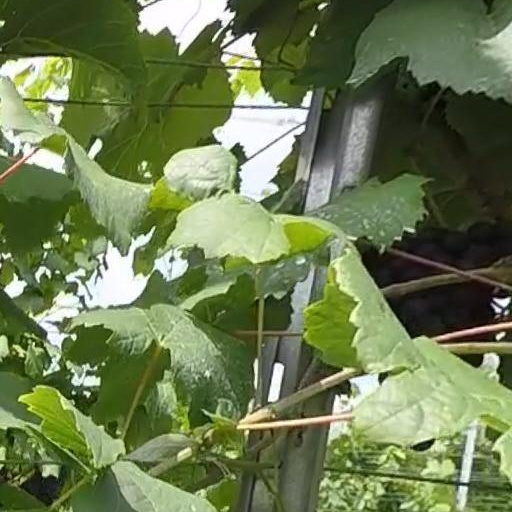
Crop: grape